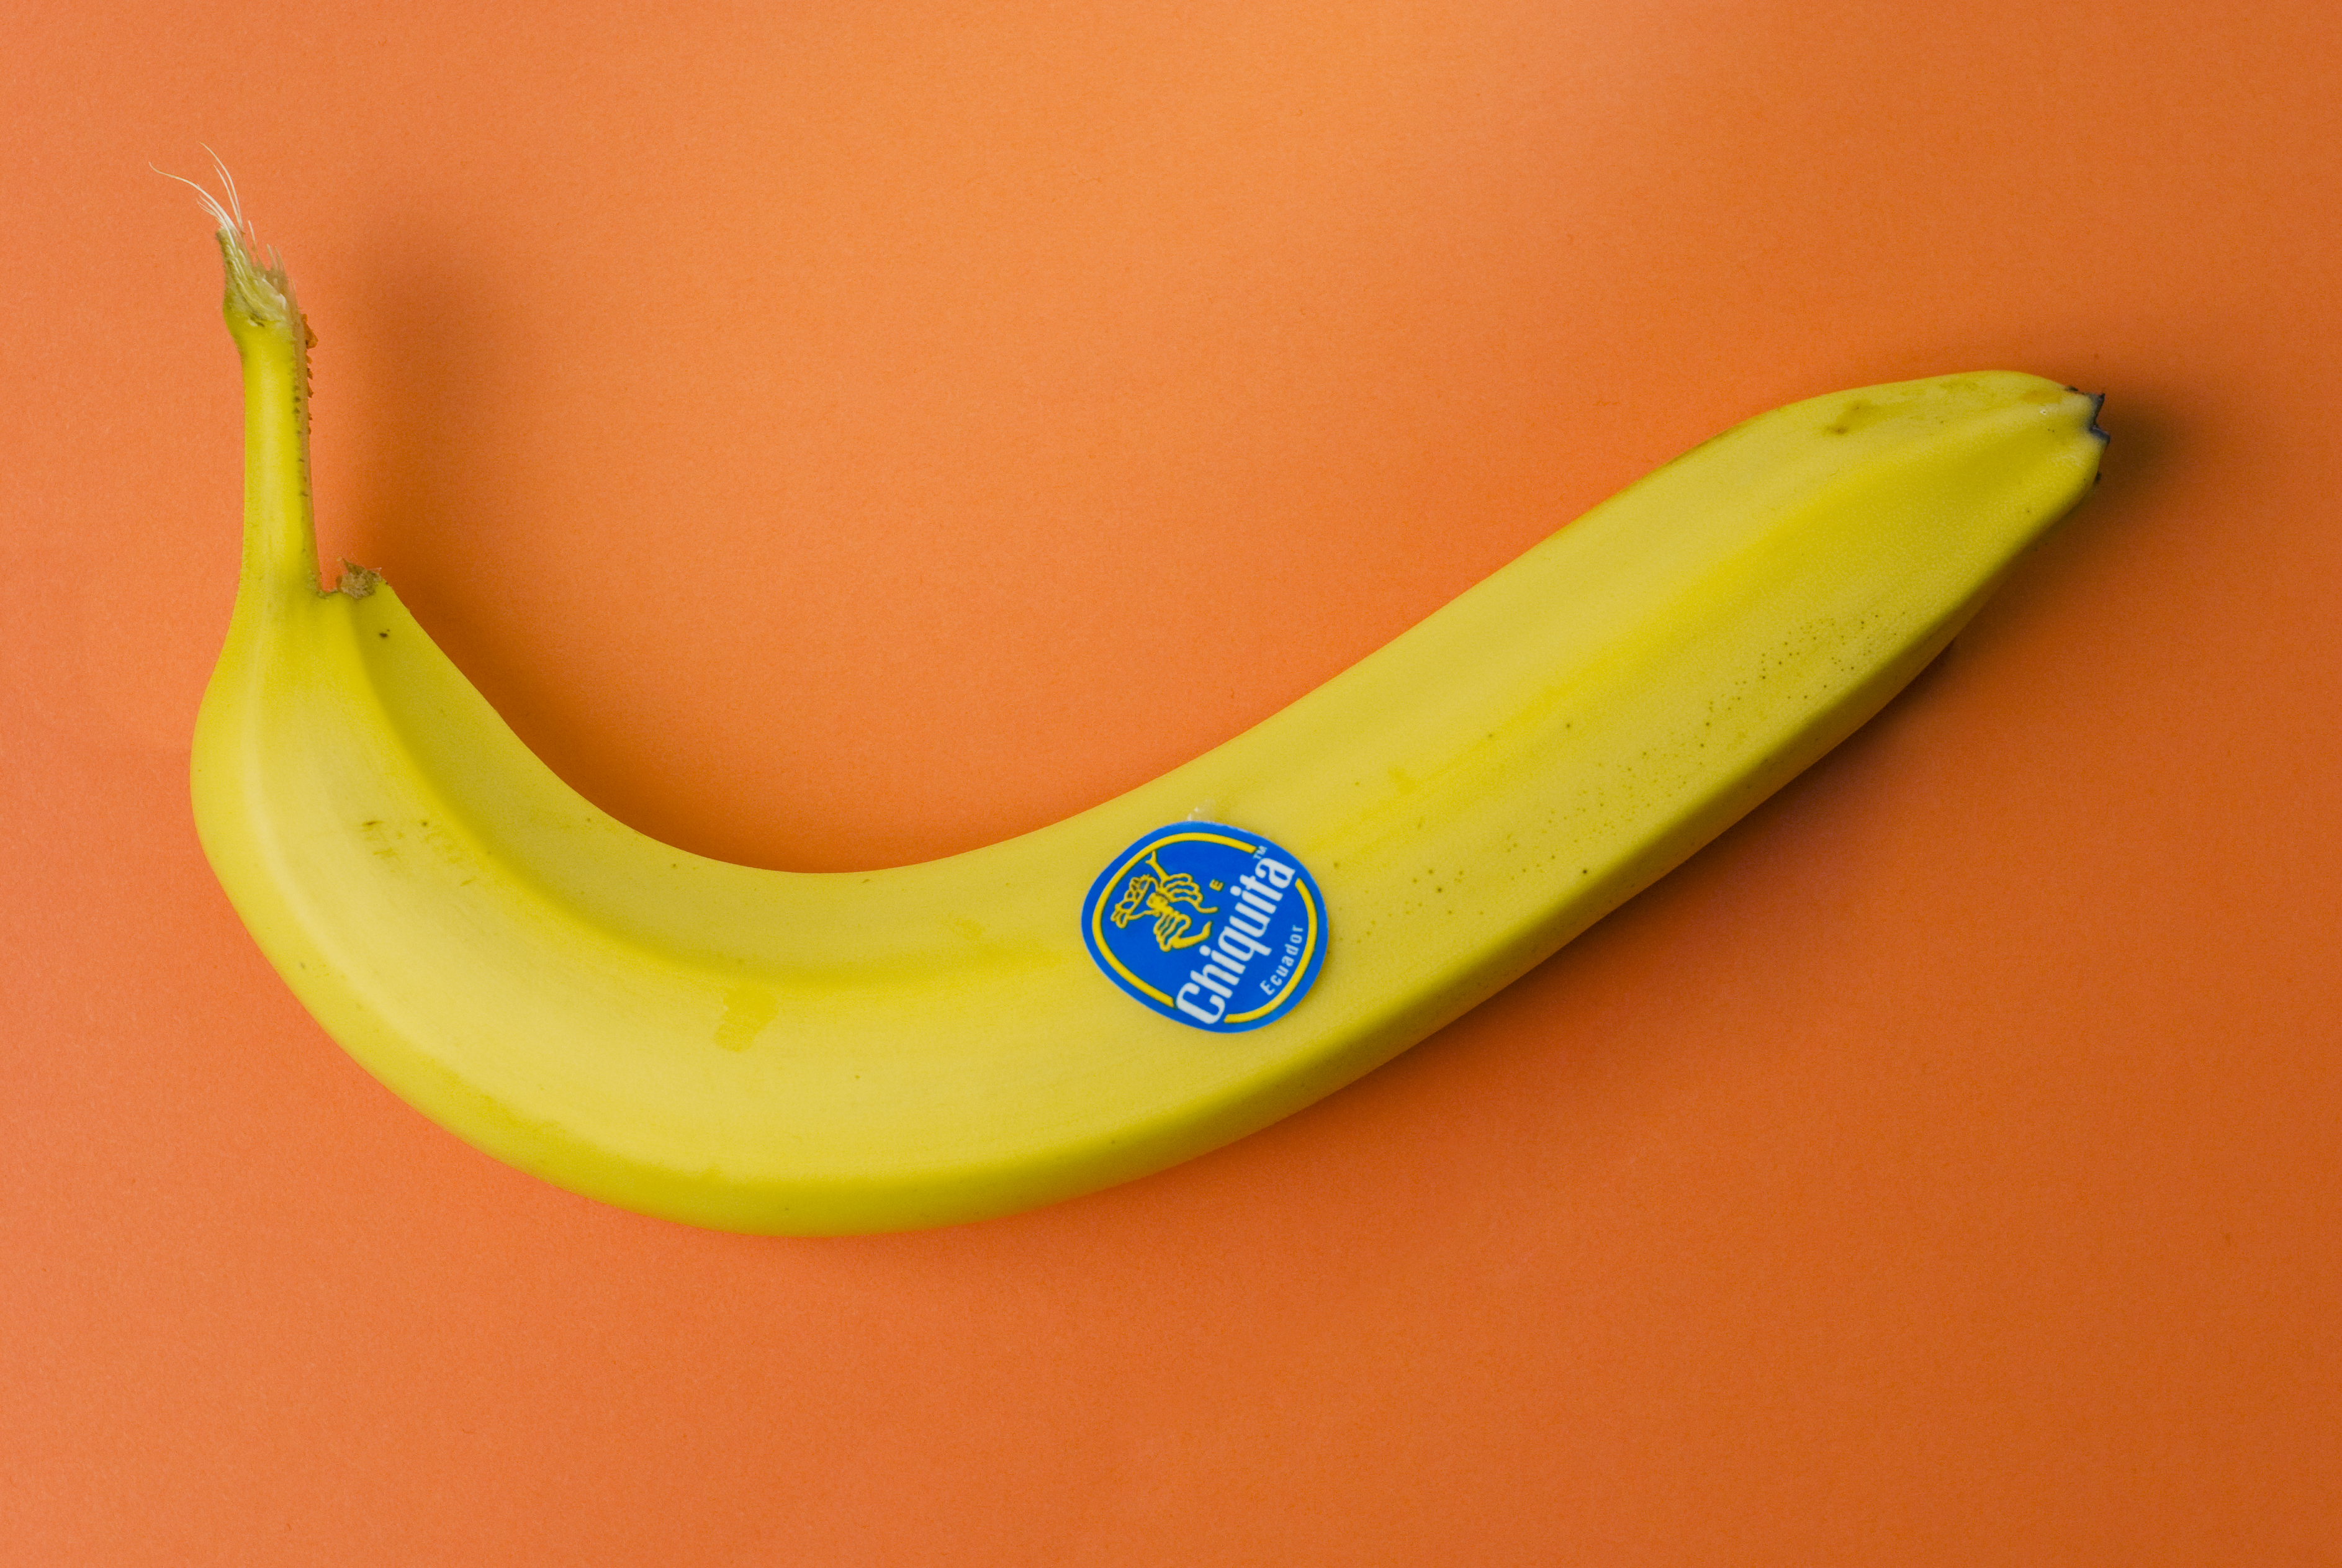
plant, fruit, food, produce, yellow, banana, healthy, supermarket, flowering plant, land plant, banana family